Éva Gauthier

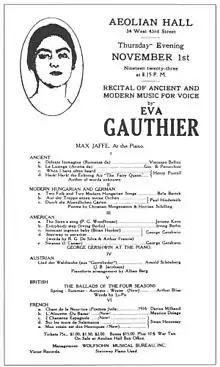
The playbill from "Recital of Ancient and Modern Music for Voice"

Her 1923 annual performance at Aeolian Hall entitled "Recital of Ancient and Modern Music for Voice" became a historic occasion when she presented the works of George Gershwin, the first time his works were performed by a classical singer in concert. The first half of the programme presented works considered serious music at the time. She performed both classical works by Vincenzo Bellini and Henry Purcell, mixing them with modernist and neoclassical works by Béla Bartók, Paul Hindemith, Arnold Schoenberg, Arthur Bliss, Darius Milhaud, Maurice Delage, and Swan Hennessy. The second half of her performance would upset the musical establishment, however. She opened with "Alexander's Ragtime Band" by Irving Berlin, then performed works by Jerome Kern and Walter Donaldson, and finally finished with three works by George Gershwin: "I'll Build a Stairway to Paradise", "Innocent Ingénue Baby", and "Swanee". Gershwin played the piano for these pieces. Important figures in the audience included Ernestine Schumann-Heink, Virgil Thomson, and Paul Whiteman. Although some musical critics panned her decision to include Jazz music, the performance was overall a huge success, and provoked serious discussion among conservative audiences whether jazz music could be considered serious art.